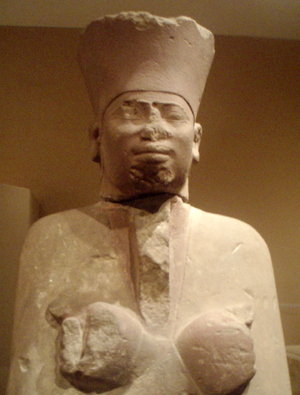
L’histoire de l’Égypte antique se caractérise par la longévité des institutions mises en place dès son commencement et qui, bien que n’étant pas restées totalement figées, ont résisté aux périodes les plus troubles. Au sommet de ces institutions se trouve le pharaon, roi et seul intermédiaire entre les hommes et les dieux, garant de l’ordre contre le chaos extérieur ou intérieur.